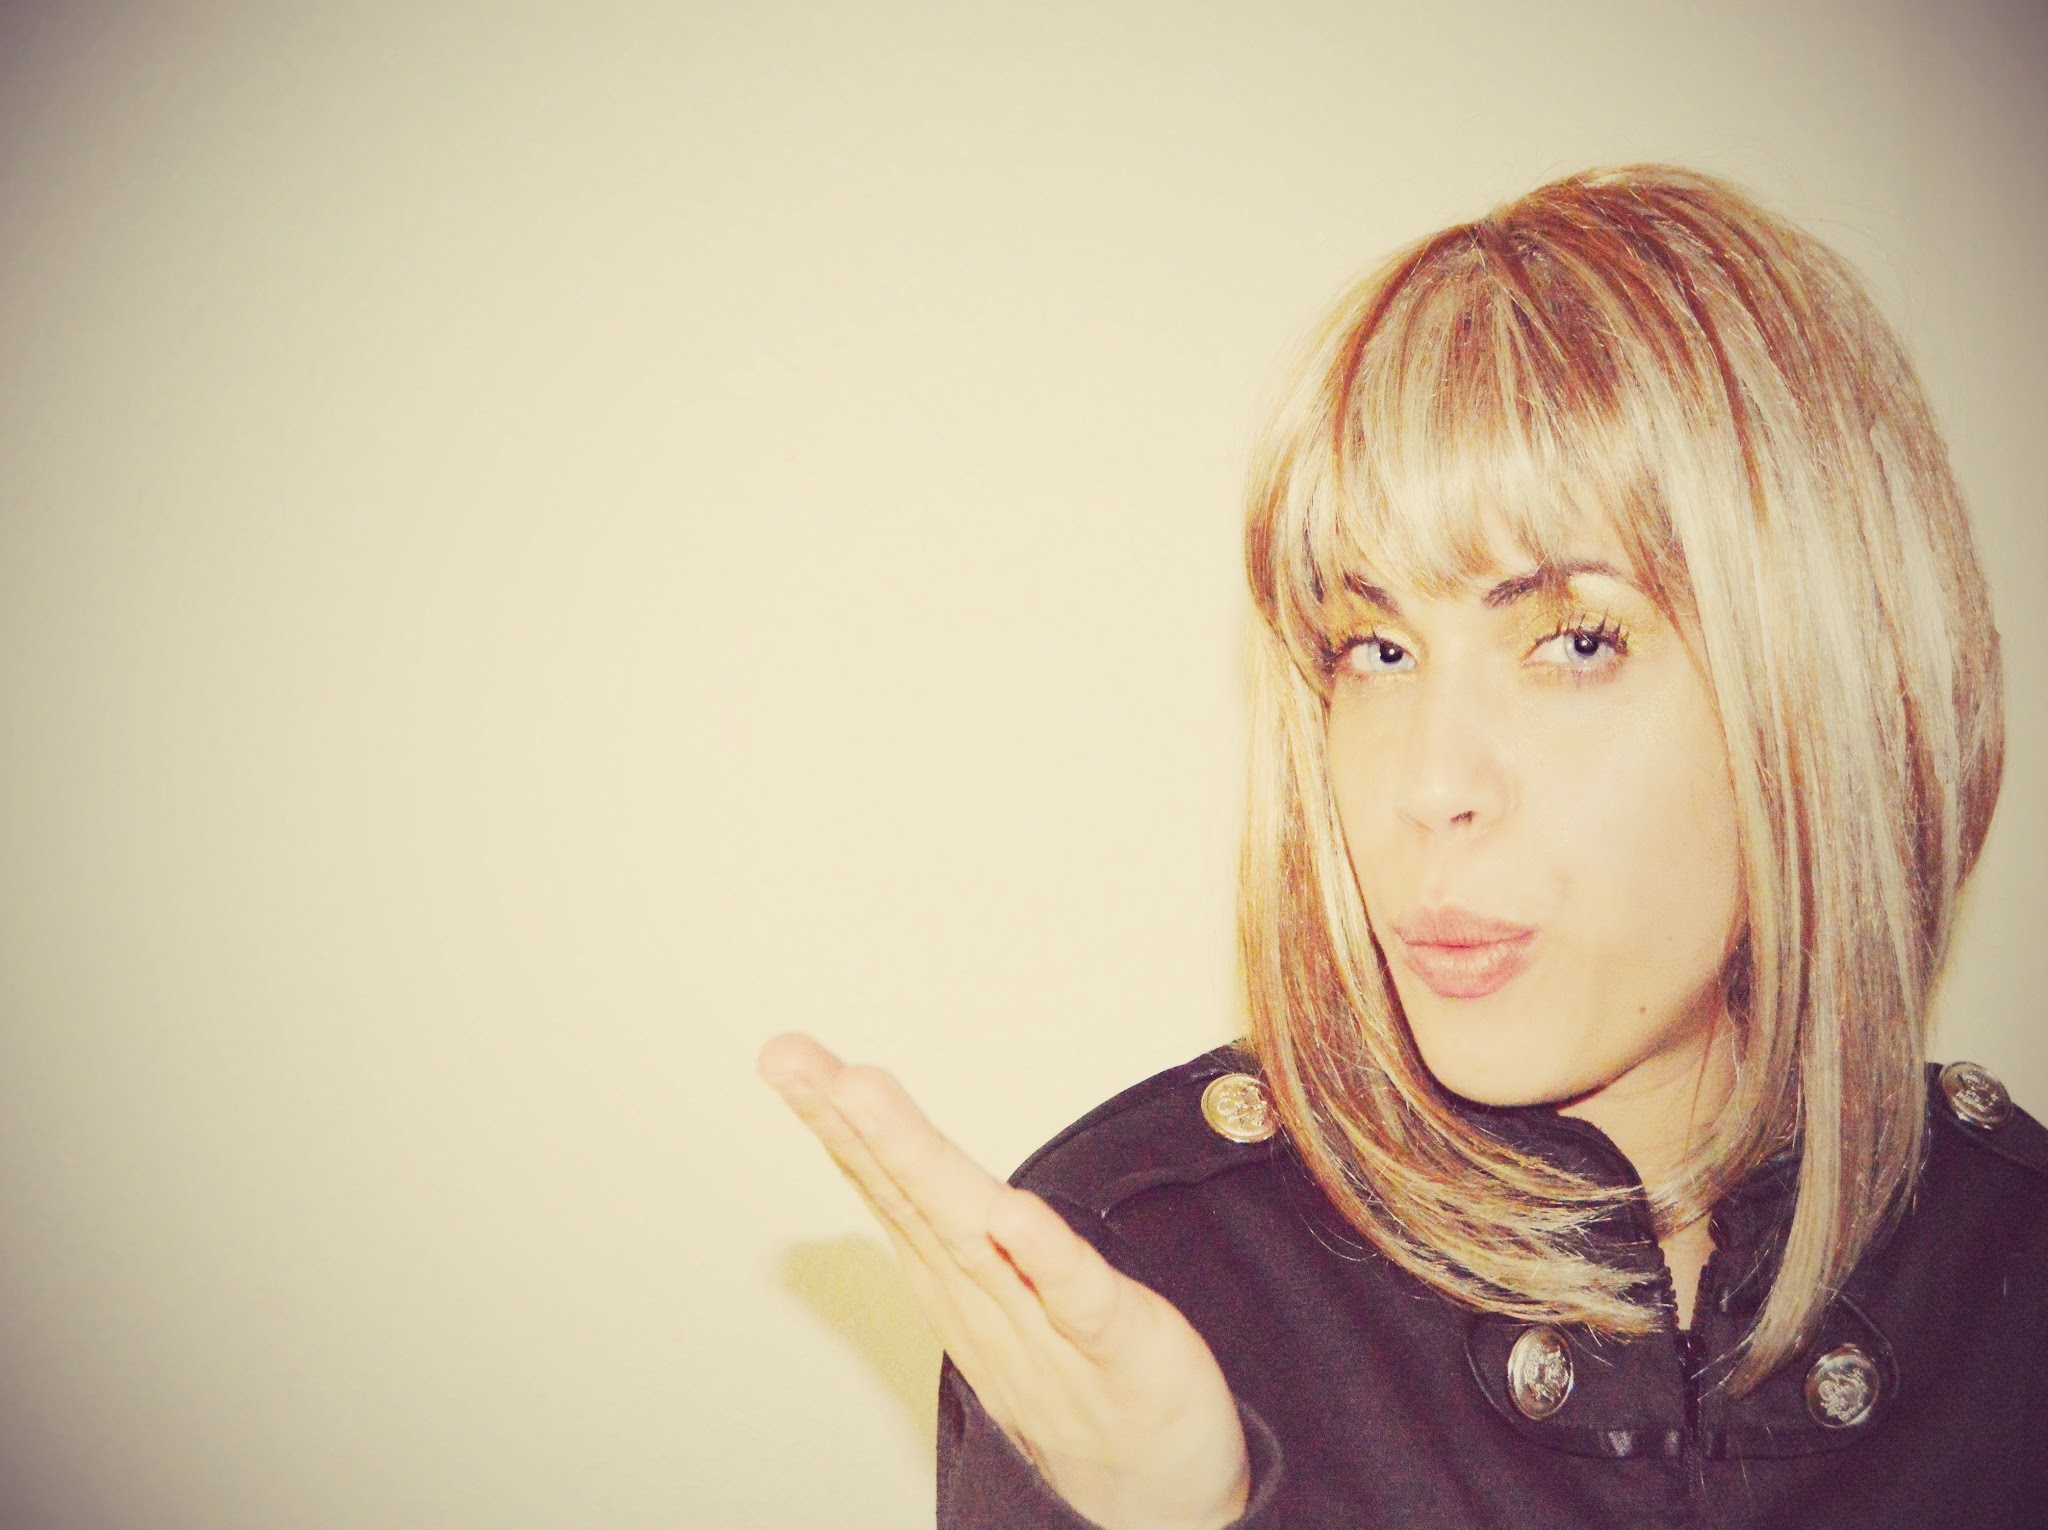
hand, person, girl, woman, hair, photography, portrait, model, red, youth, color, kiss, human, lady, facial expression, hairstyle, smile, long hair, caucasian, face, women, eye, head, skin, beauty, beautiful, blond, european, pretty, blow, young woman, adult, blue eyes, photo shoot, brown hair, portrait photography, bisoux